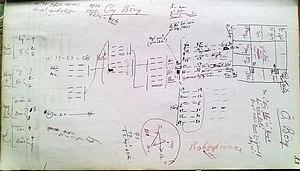
HLNVBong
L'horoscope vietnamien est une étude de prédiction du destin d'un individu à travers les astres des douze maisons, qui permet d'en savoir plus sur sa physionomie, son caractère, sa carrière, sa famille, ainsi que l'ensemble des éléments de sa vie. Il est très prisé par la plupart des classes sociales vietnamiennes qui cherchent souvent à connaitre les prédictions sur leurs sorts. Dans le Tử Vi, on peut déterminer les événements favorables ou défavorables en fixant les termes de dix ans, d'un an, d'un mois, d'un jour et d'une heure. Le Hà Lạc du Yi King est un niveau plus élevé du Tử Vi. L'horoscope vietnamien est plus ou moins influencé par les deux horoscopes occidentaux ou chinois.